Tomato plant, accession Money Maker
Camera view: bottom (45 deg); turntable rotation: 30 degrees
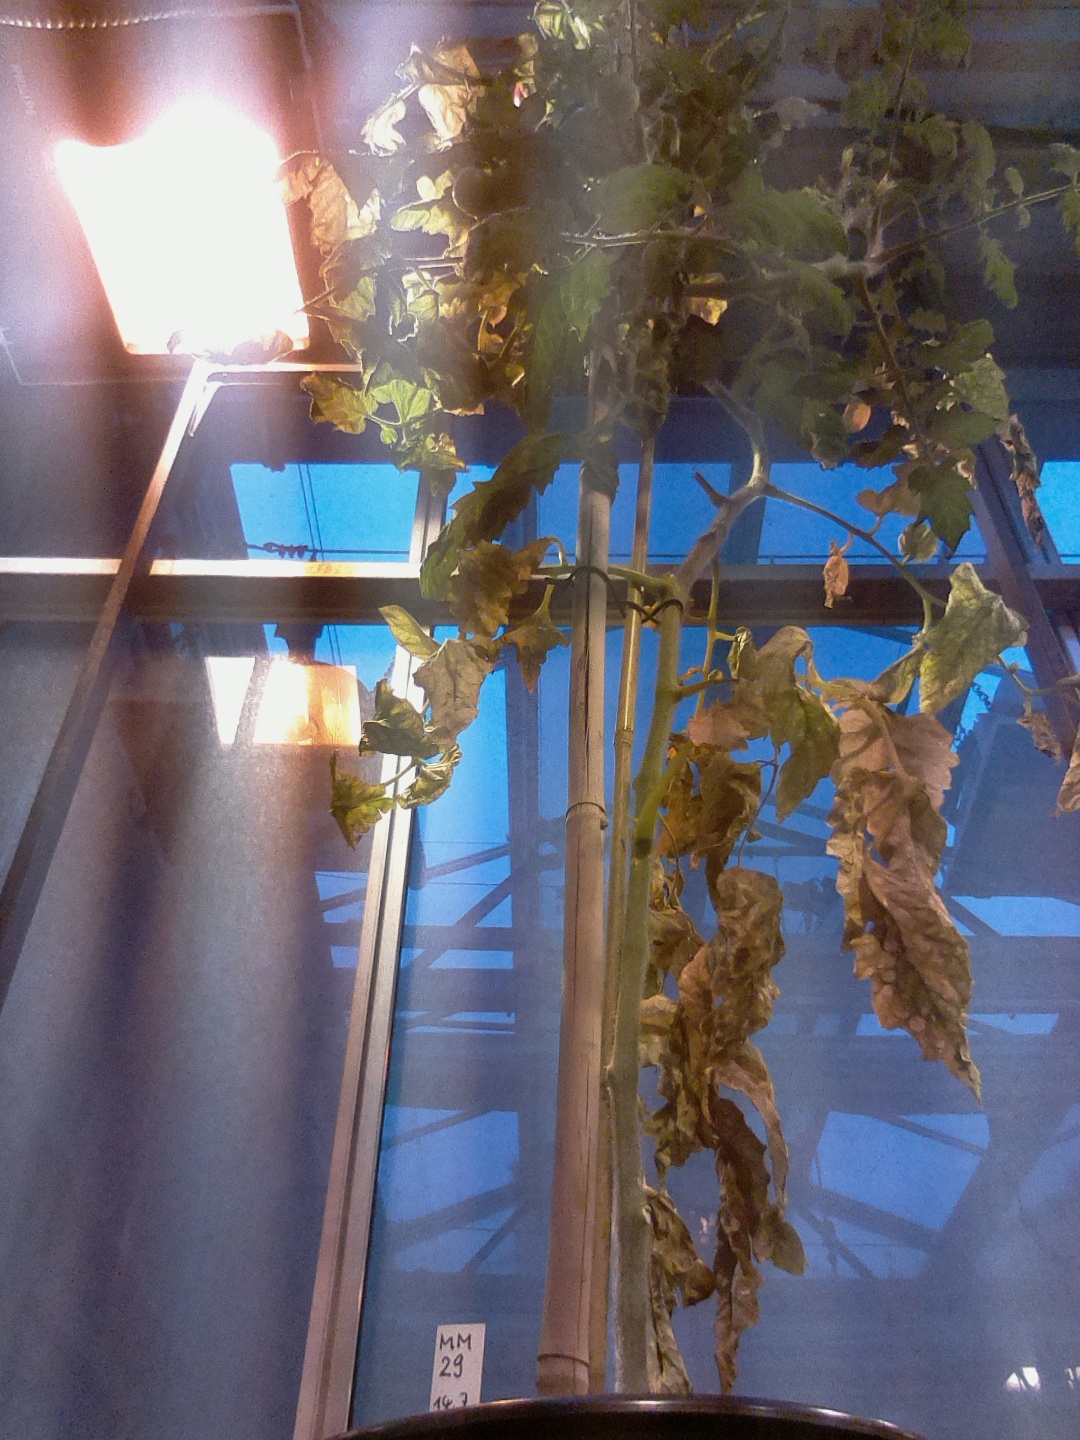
BBCH growth stage 87: 70%-80% of fruits show typical fully ripe color